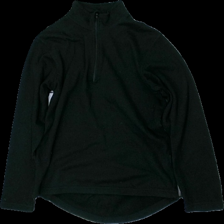
View: front
Type: Sweater
Category: Ladies
Brand: Not in the list
Brand text on label: Chinook
Colors: Black
Material: 100% polyester
Cut: Regular, Turtle neck
Size: 146
Season: All
Smell: Minor
Price range: <50
Recommended usage: Export
Comment: detergent scent